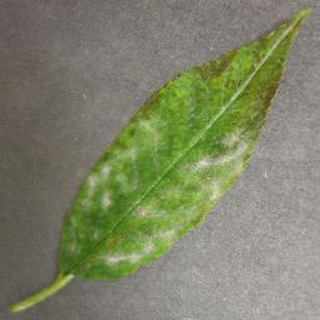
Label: cherry_powdery_mildew